House at 380 Chiltern Drive

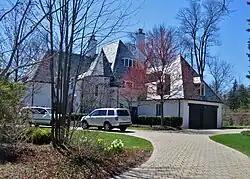

The House at 380 Chiltern Drive is a historic house located at 380 Chiltern Drive in the Deerpath Hill Estates development in Lake Forest, Illinois. Developer Henry K. Turnbull and architect Stanley D. Anderson, the planners of the original Deerpath Hill Estates development, built and designed the house in 1930 as part of the development's second addition. The house has a French Norman Revival design in keeping with the revivalist styles used throughout the development; its design features a stair tower, steep roofs with flared eaves, and wall dormers with casement windows. The house is the only one built and designed by Turnbull and Anderson in the second addition and was the last house built by the duo before the Great Depression bankrupted Turnbull.